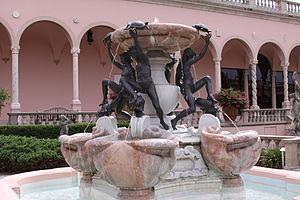
Le musée d'Art John-et-Mable-Ringling est un musée d'État situé à Sarasota en Floride. Fondé en 1927 à partir de la collection des époux Mable et John Ringling dont la fortune s'était faite grâce à l'industrie du cirque, le musée est administré depuis l'année 2000 par l’université d'État de Floride.